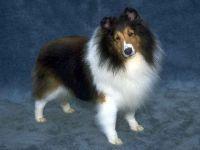
Shetland_sheepdog